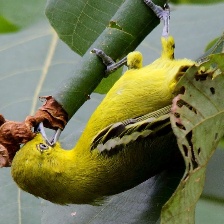
Species: COMMON IORA
Scientific name: AEGITHINA TIPHIA